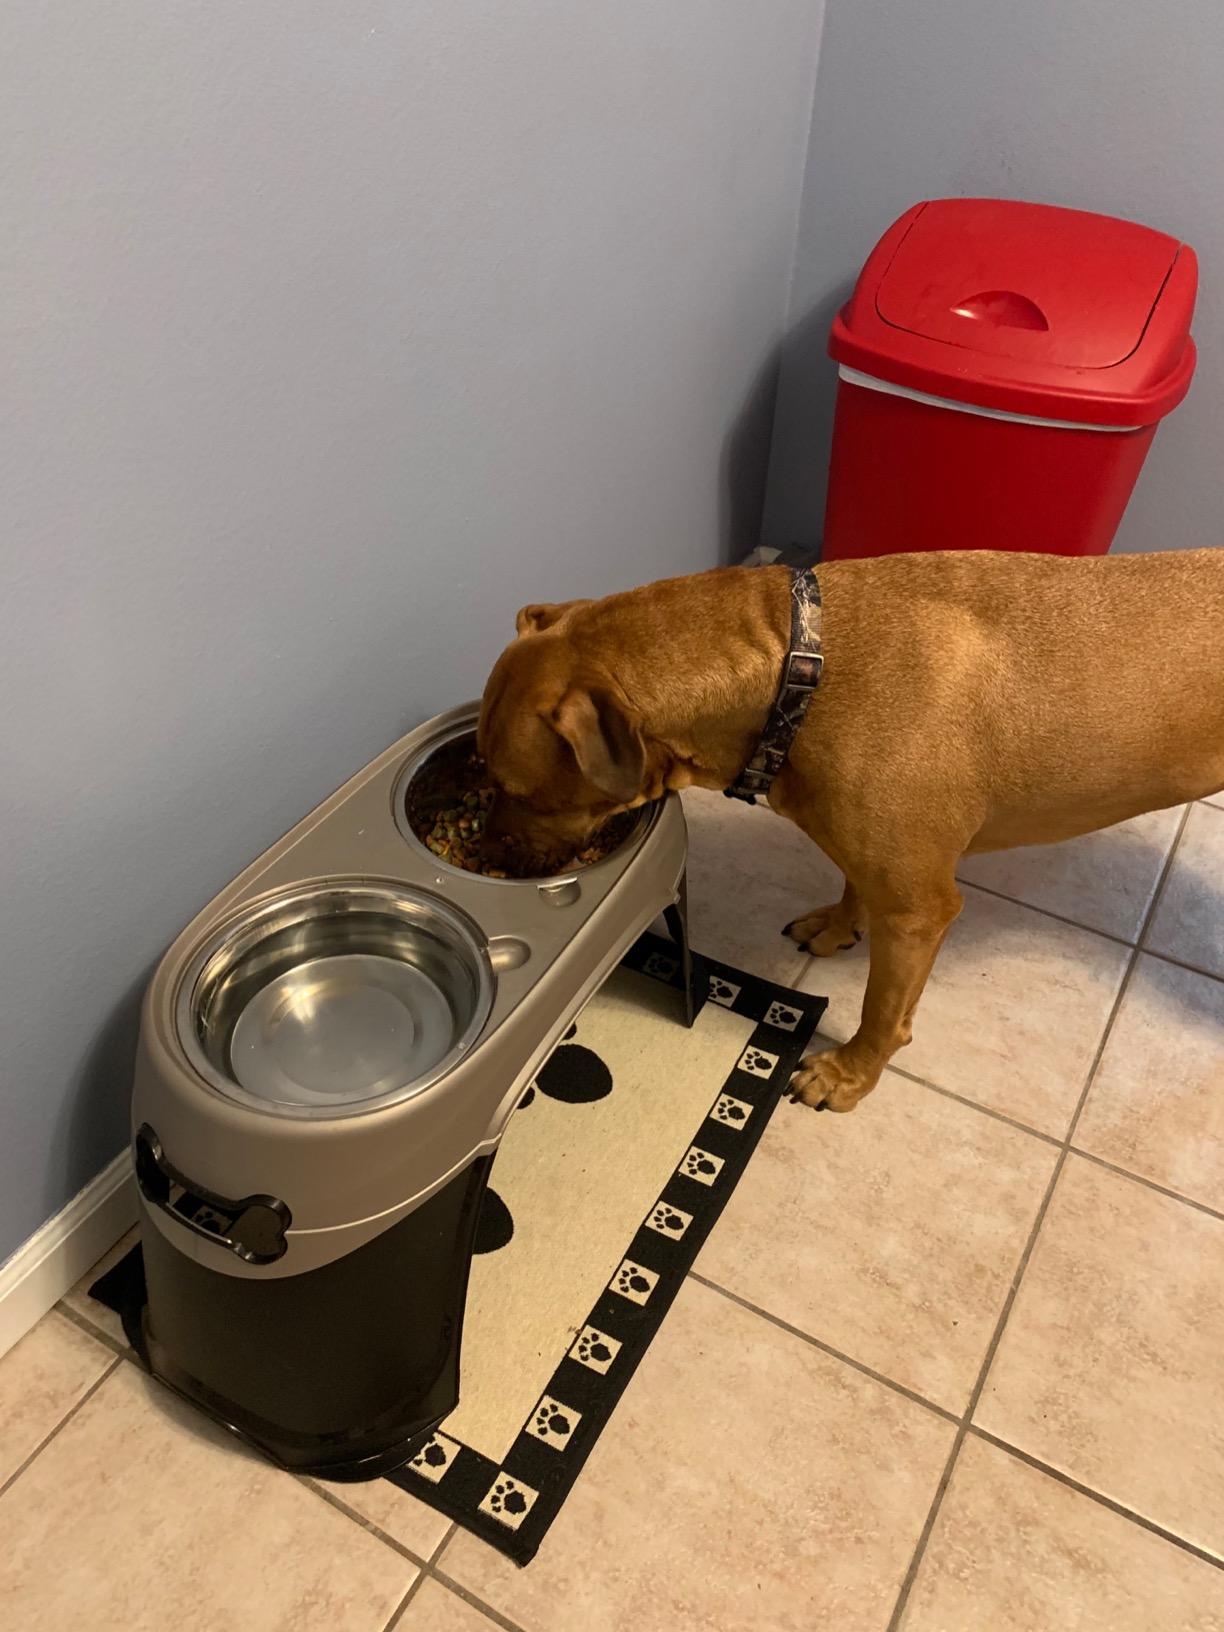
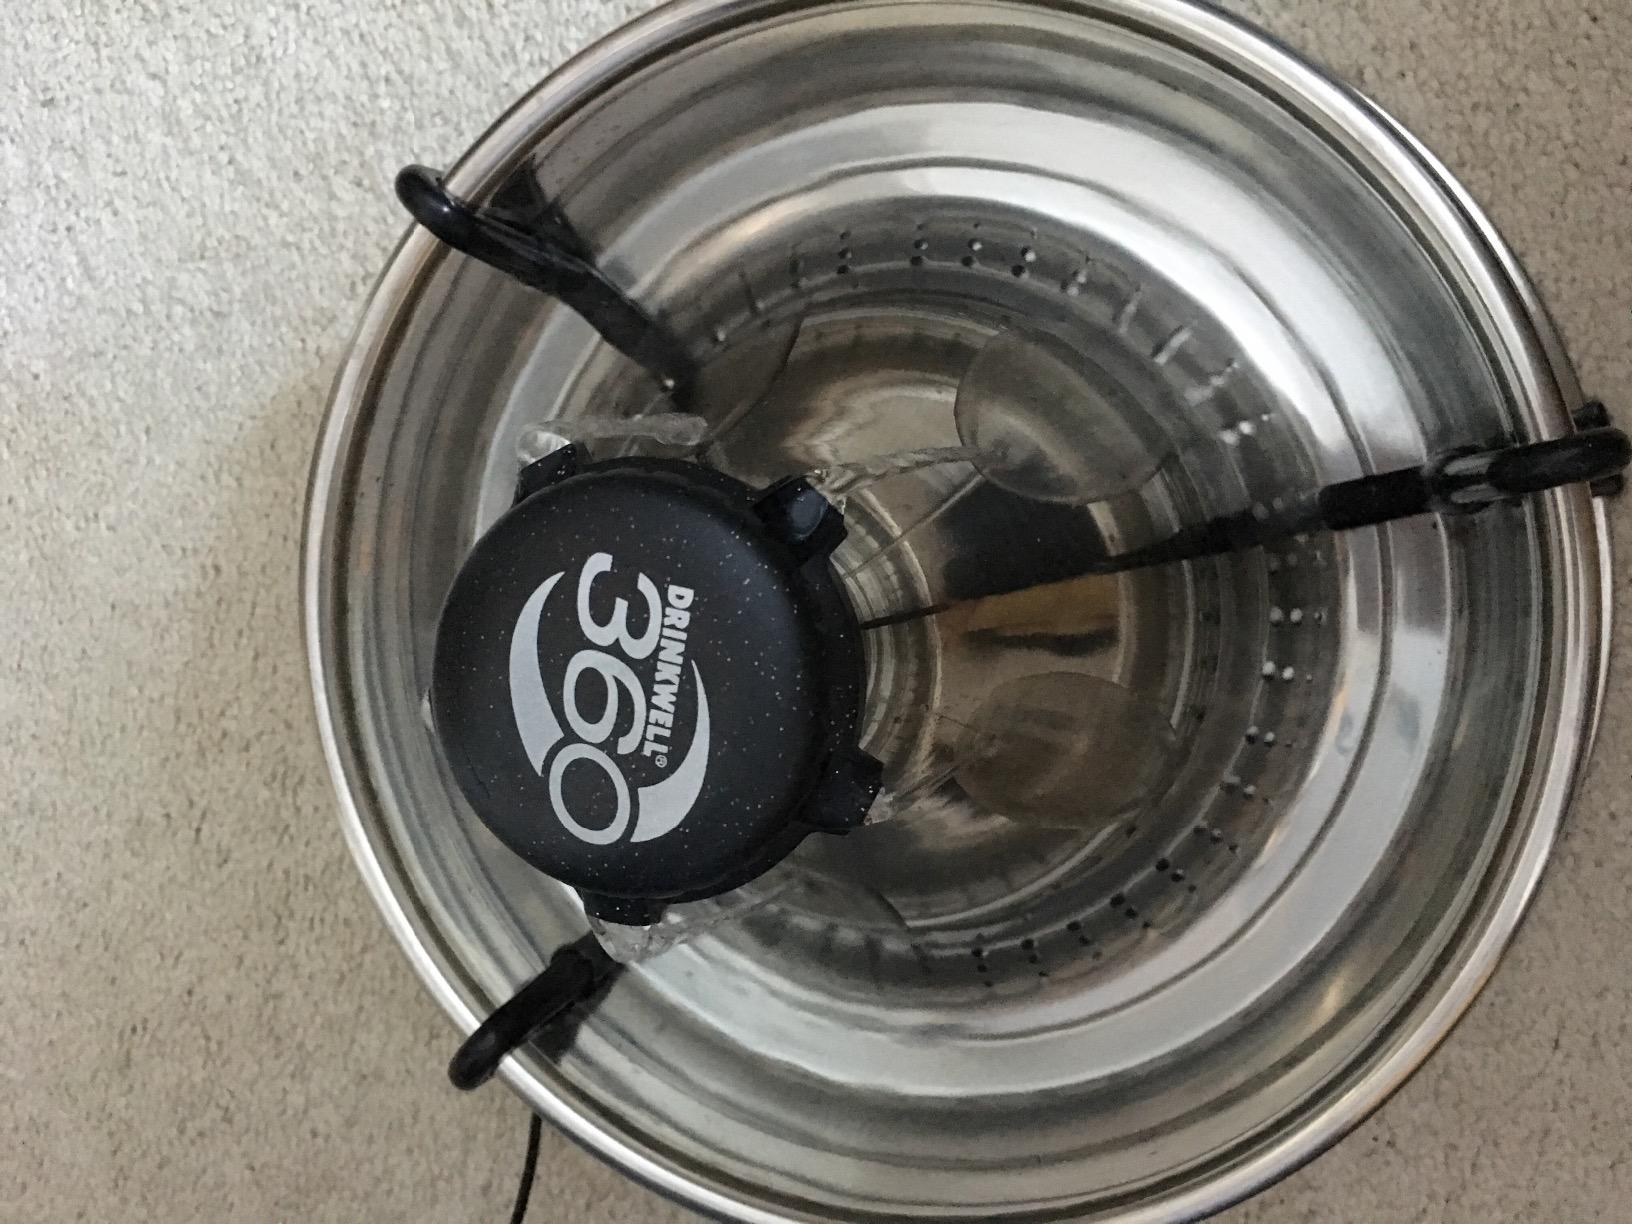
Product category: items_bowl
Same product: no